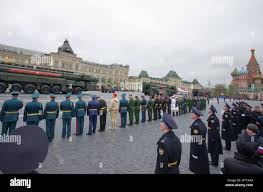
Label: Rs-24